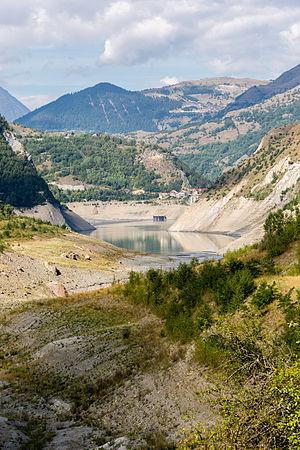
Le lac du Chambon est un lac de barrage derrière le barrage du Chambon, créé sur la Romanche, dans le département français de l'Isère, en région Auvergne-Rhône-Alpes. Il est situé le long de la route départementale 1091, entre Le Bourg-d'Oisans et le col du Lautaret, en amont de la commune du Freney-d'Oisans et en aval de la commune de La Grave.